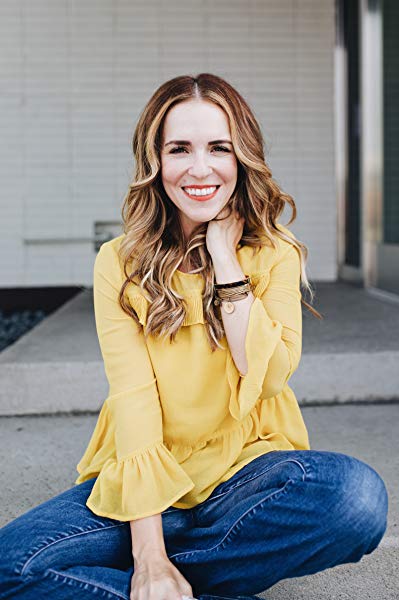
Gender: women